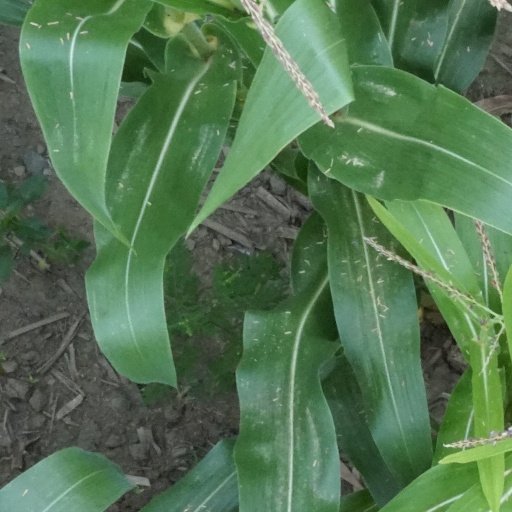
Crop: maize; corn